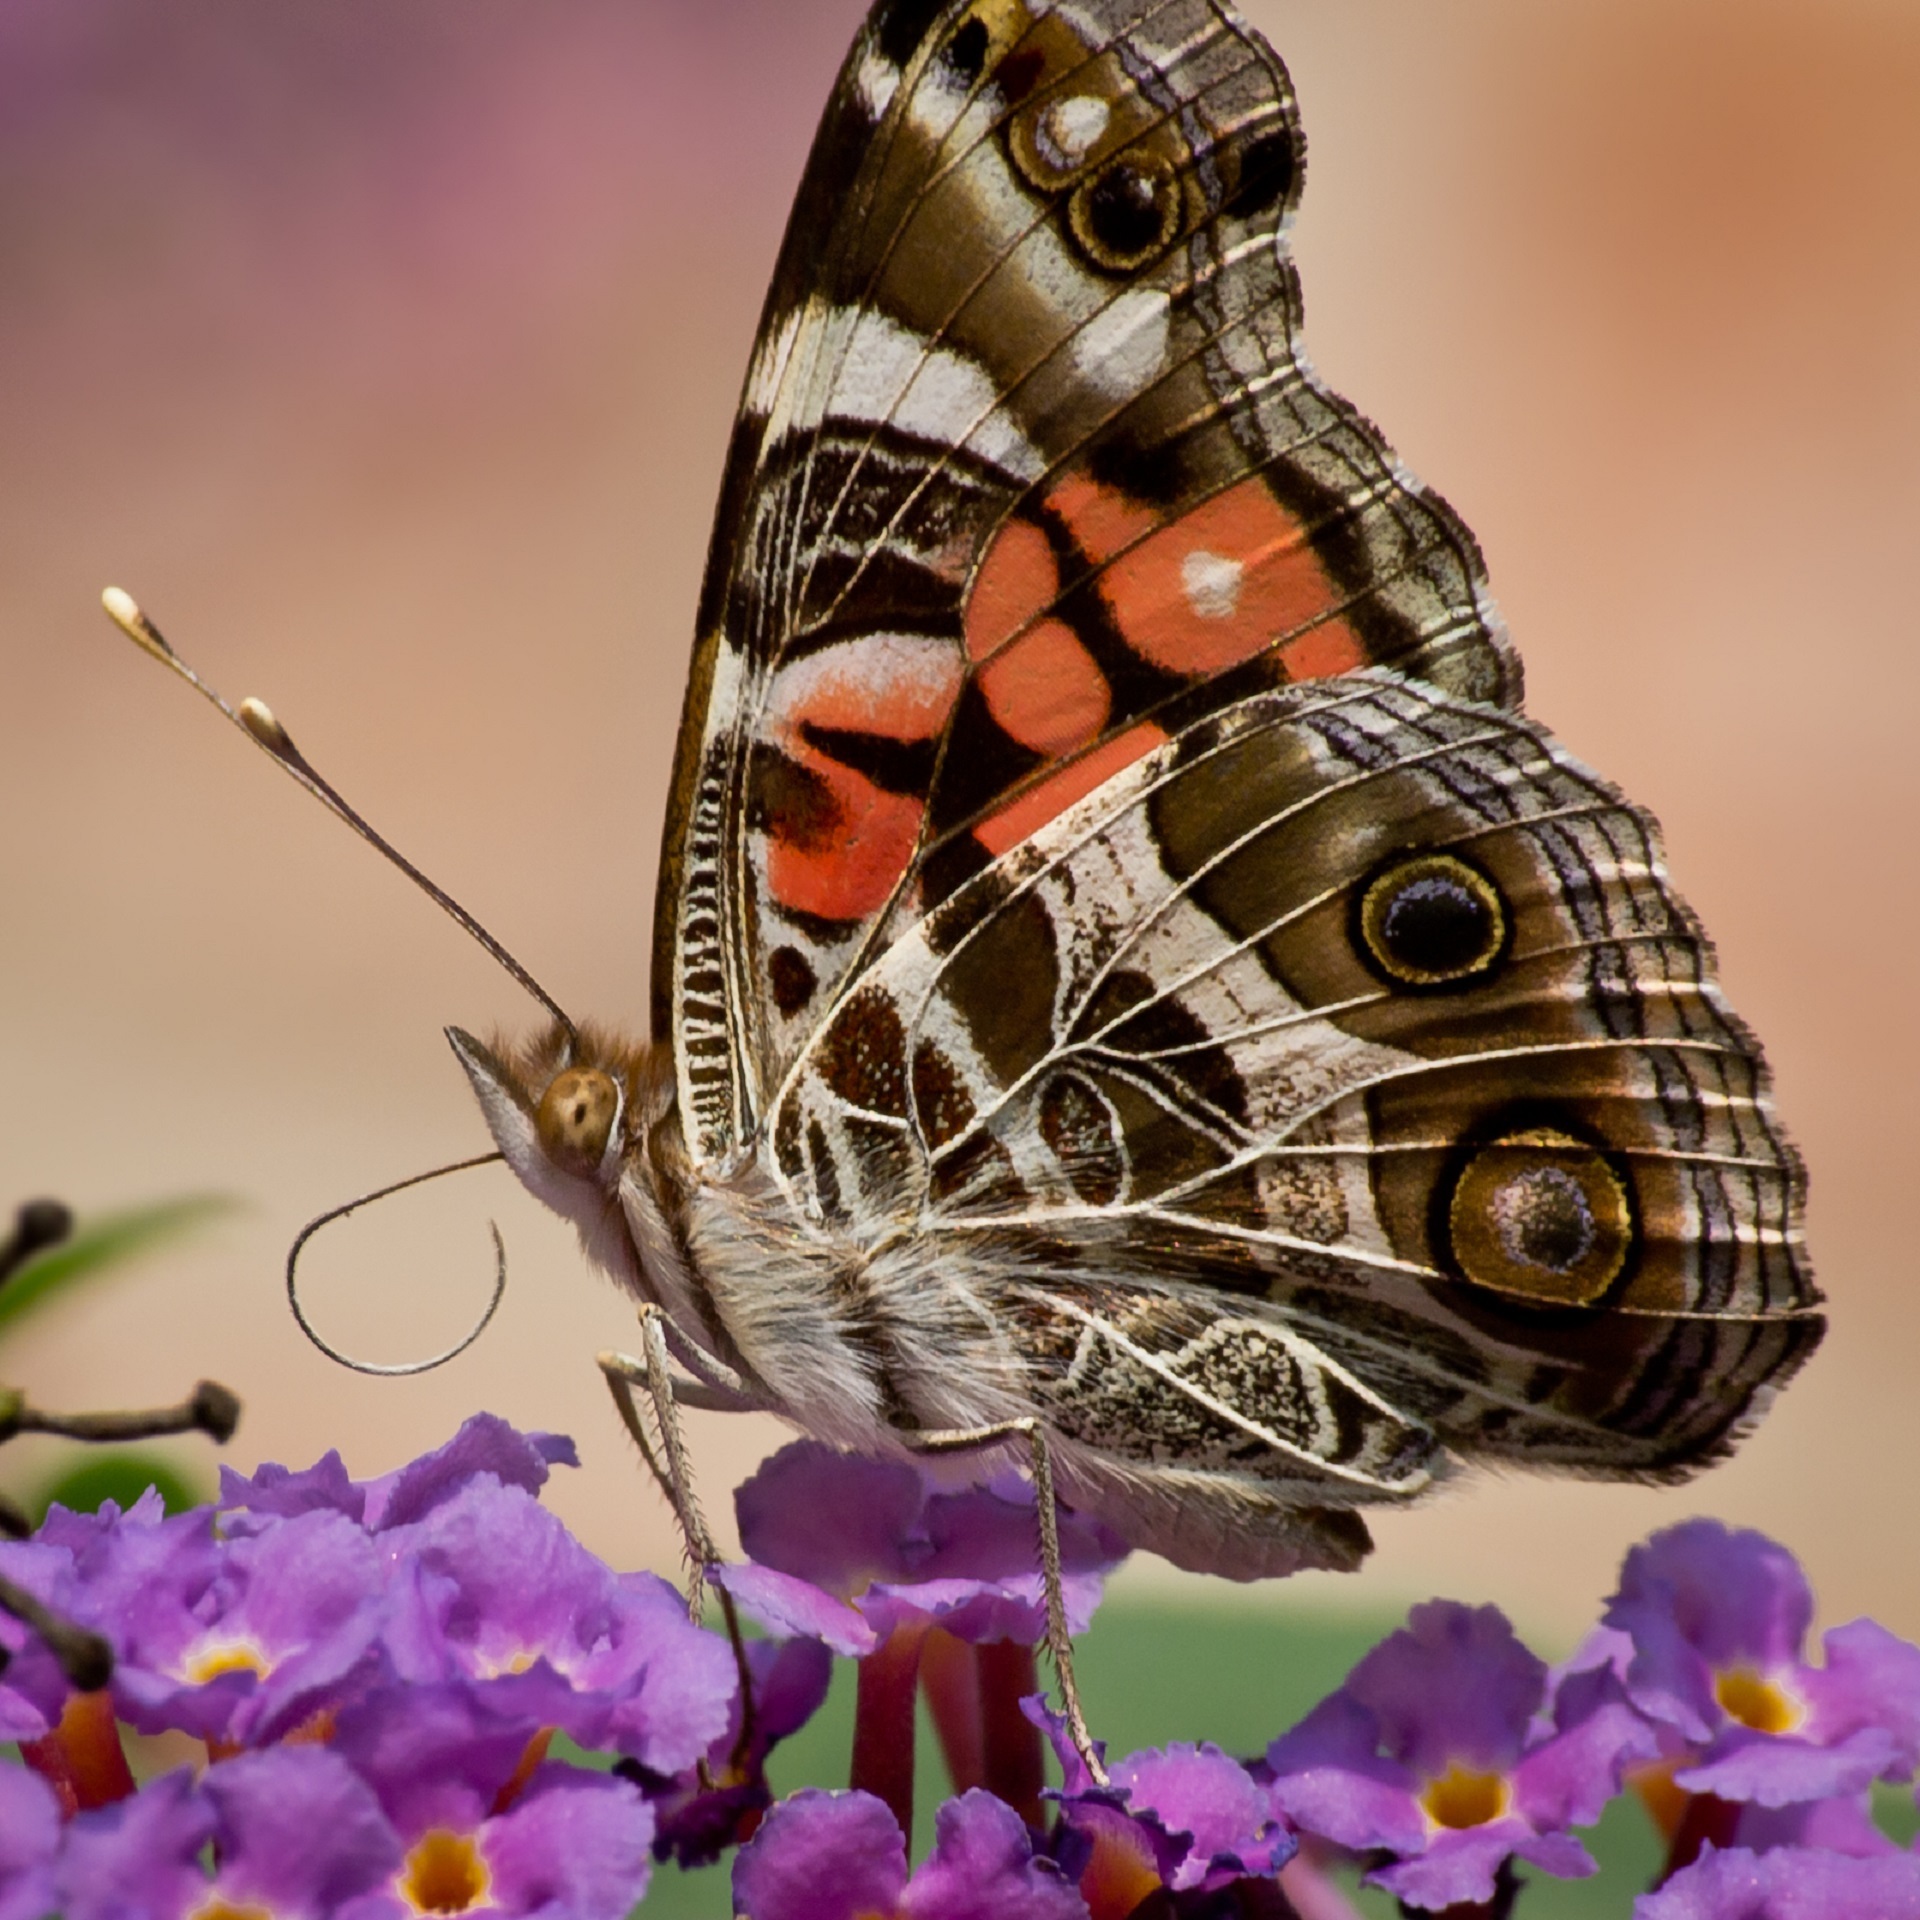
nature, wing, flower, wildlife, insect, macro, butterfly, colorful, fauna, invertebrate, close up, monarch butterfly, outdoors, bright, painted, macro photography, arthropod, pollinator, american painted lady butterfly, cynthia virginiensis, moths and butterflies, lycaenid